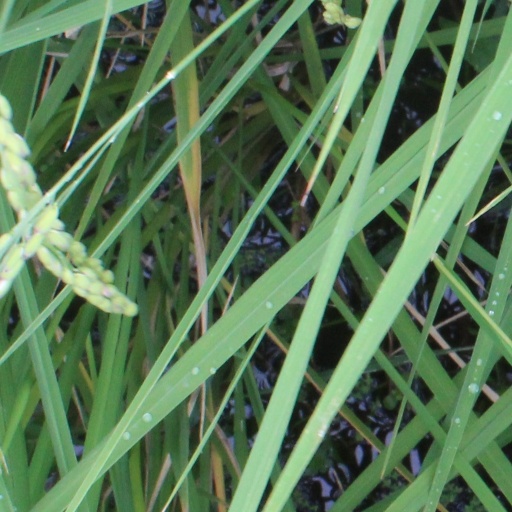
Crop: rice